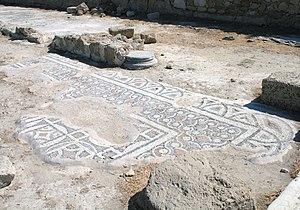
La mosaïque chrétienne est l'utilisation dans les bâtiments consacrés à ce culte ainsi que dans des lieux privés de la technique déjà ancienne de la mosaïque, utilisée de manière continue.